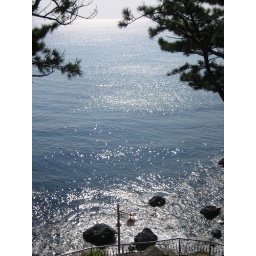
We climbed a rock and got this picture of the ocean in Busan.